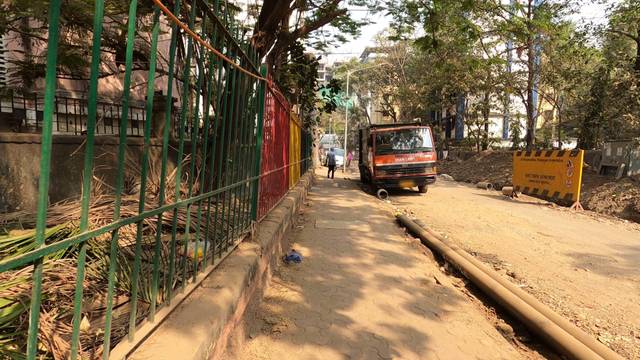
Region: India
Coordinates: 19.075, 72.864